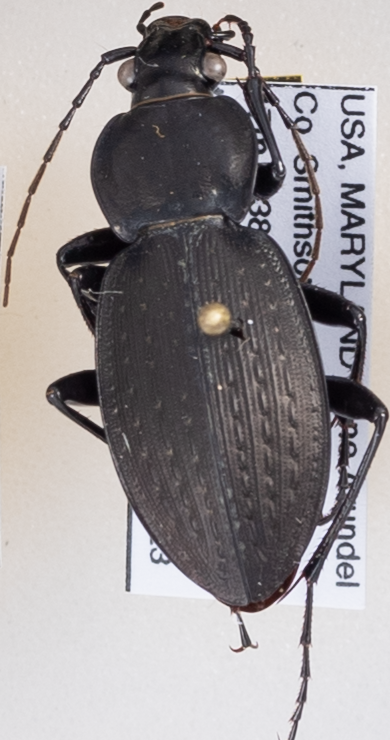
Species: Carabus vinctus
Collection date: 2018-08-23
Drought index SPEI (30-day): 0.24
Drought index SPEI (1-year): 0.63
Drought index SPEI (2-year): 0.1